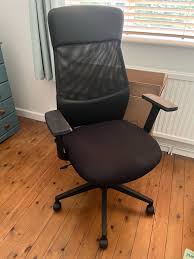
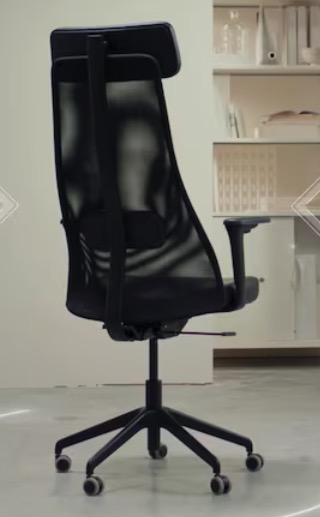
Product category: items_chair
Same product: no